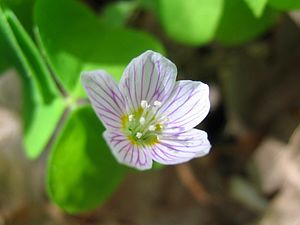
Surkløver-ordenen
Skovsyre eller Surkløver har en fin, ofte overset blomst.
Surkløver-ordenen er forholdsvist lille og mest udbredt i troperne.